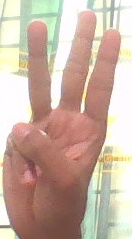
ASL sign: W